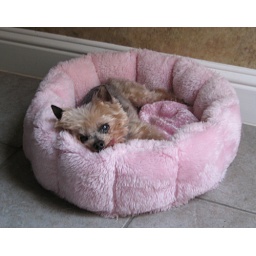
Oscar in his pink bed